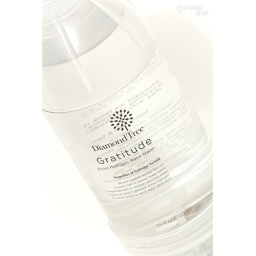
This bottle converts regular filtered water to alkaline water. The product is called 'Gratitude' and is made by Diamond Tree.